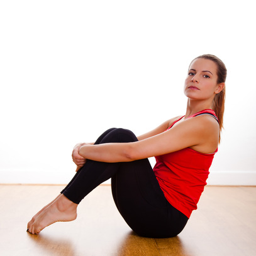
person sitting on the floor exercising in a studio